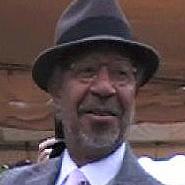
Age: 61